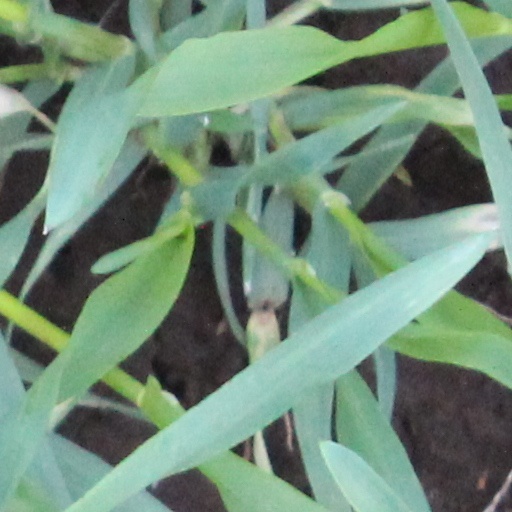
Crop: wheat